Reactions to the 2023 Turkey–Syria earthquakes

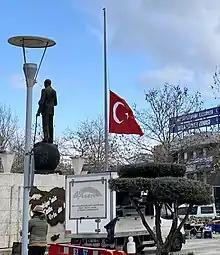
Turkish flag lowered to half-mast during the national mourning period

On 7 February, Turkish police said they detained four people over "provocative posts aiming to create fear and panic" on social media following the earthquake. It added that a wider investigation into social media accounts was ongoing, but offered no information on the content of the posts. The number of detentions increased to a dozen on 8 February. Following reports of property being ransacked by looters, authorities arrested 98 people for robbery or defrauding victims. Syrians have faced increased discrimination in the country, with some Turks blaming them for the looting. Amnesty International and Human Rights Watch alleged that Turkish security forces tortured and ill-treated individuals arrested on suspicion of looting. In a report from both organizations, one person died while being held by authorities. The report said allegations of torture came from 10 provinces, with most of them coming from Antakya alone.